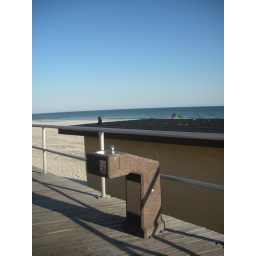
A water fountain at a beach in Long Island.